Atul Sharma

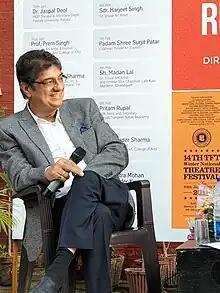
Atul Sharma Music Director

Atul Sharma (born 9 May 1961) is a multiple-award-winning music composer, producer, sitarist, singer and judge on the popular TV show "Voice of Punjab". He is known for being one of the pioneers of Bhangra and Punjabi pop/folk music, and has composed music for over 5000 music albums and many Punjabi and Hindi films. He has given many global hits like "Yaar Bolda", "Dupatta Tera Satt Rang Da", "Mukhda Dekh ke", "Jatti", "Mitraan Da Naa Chalda" etc. He has also composed and designed music for various theatre productions and has worked with eminent directors and play writes. Based out of Chandigarh, he has been one of the foremost contributors in setting up the Punjabi music industry, and the emergence of recording studios in North India.